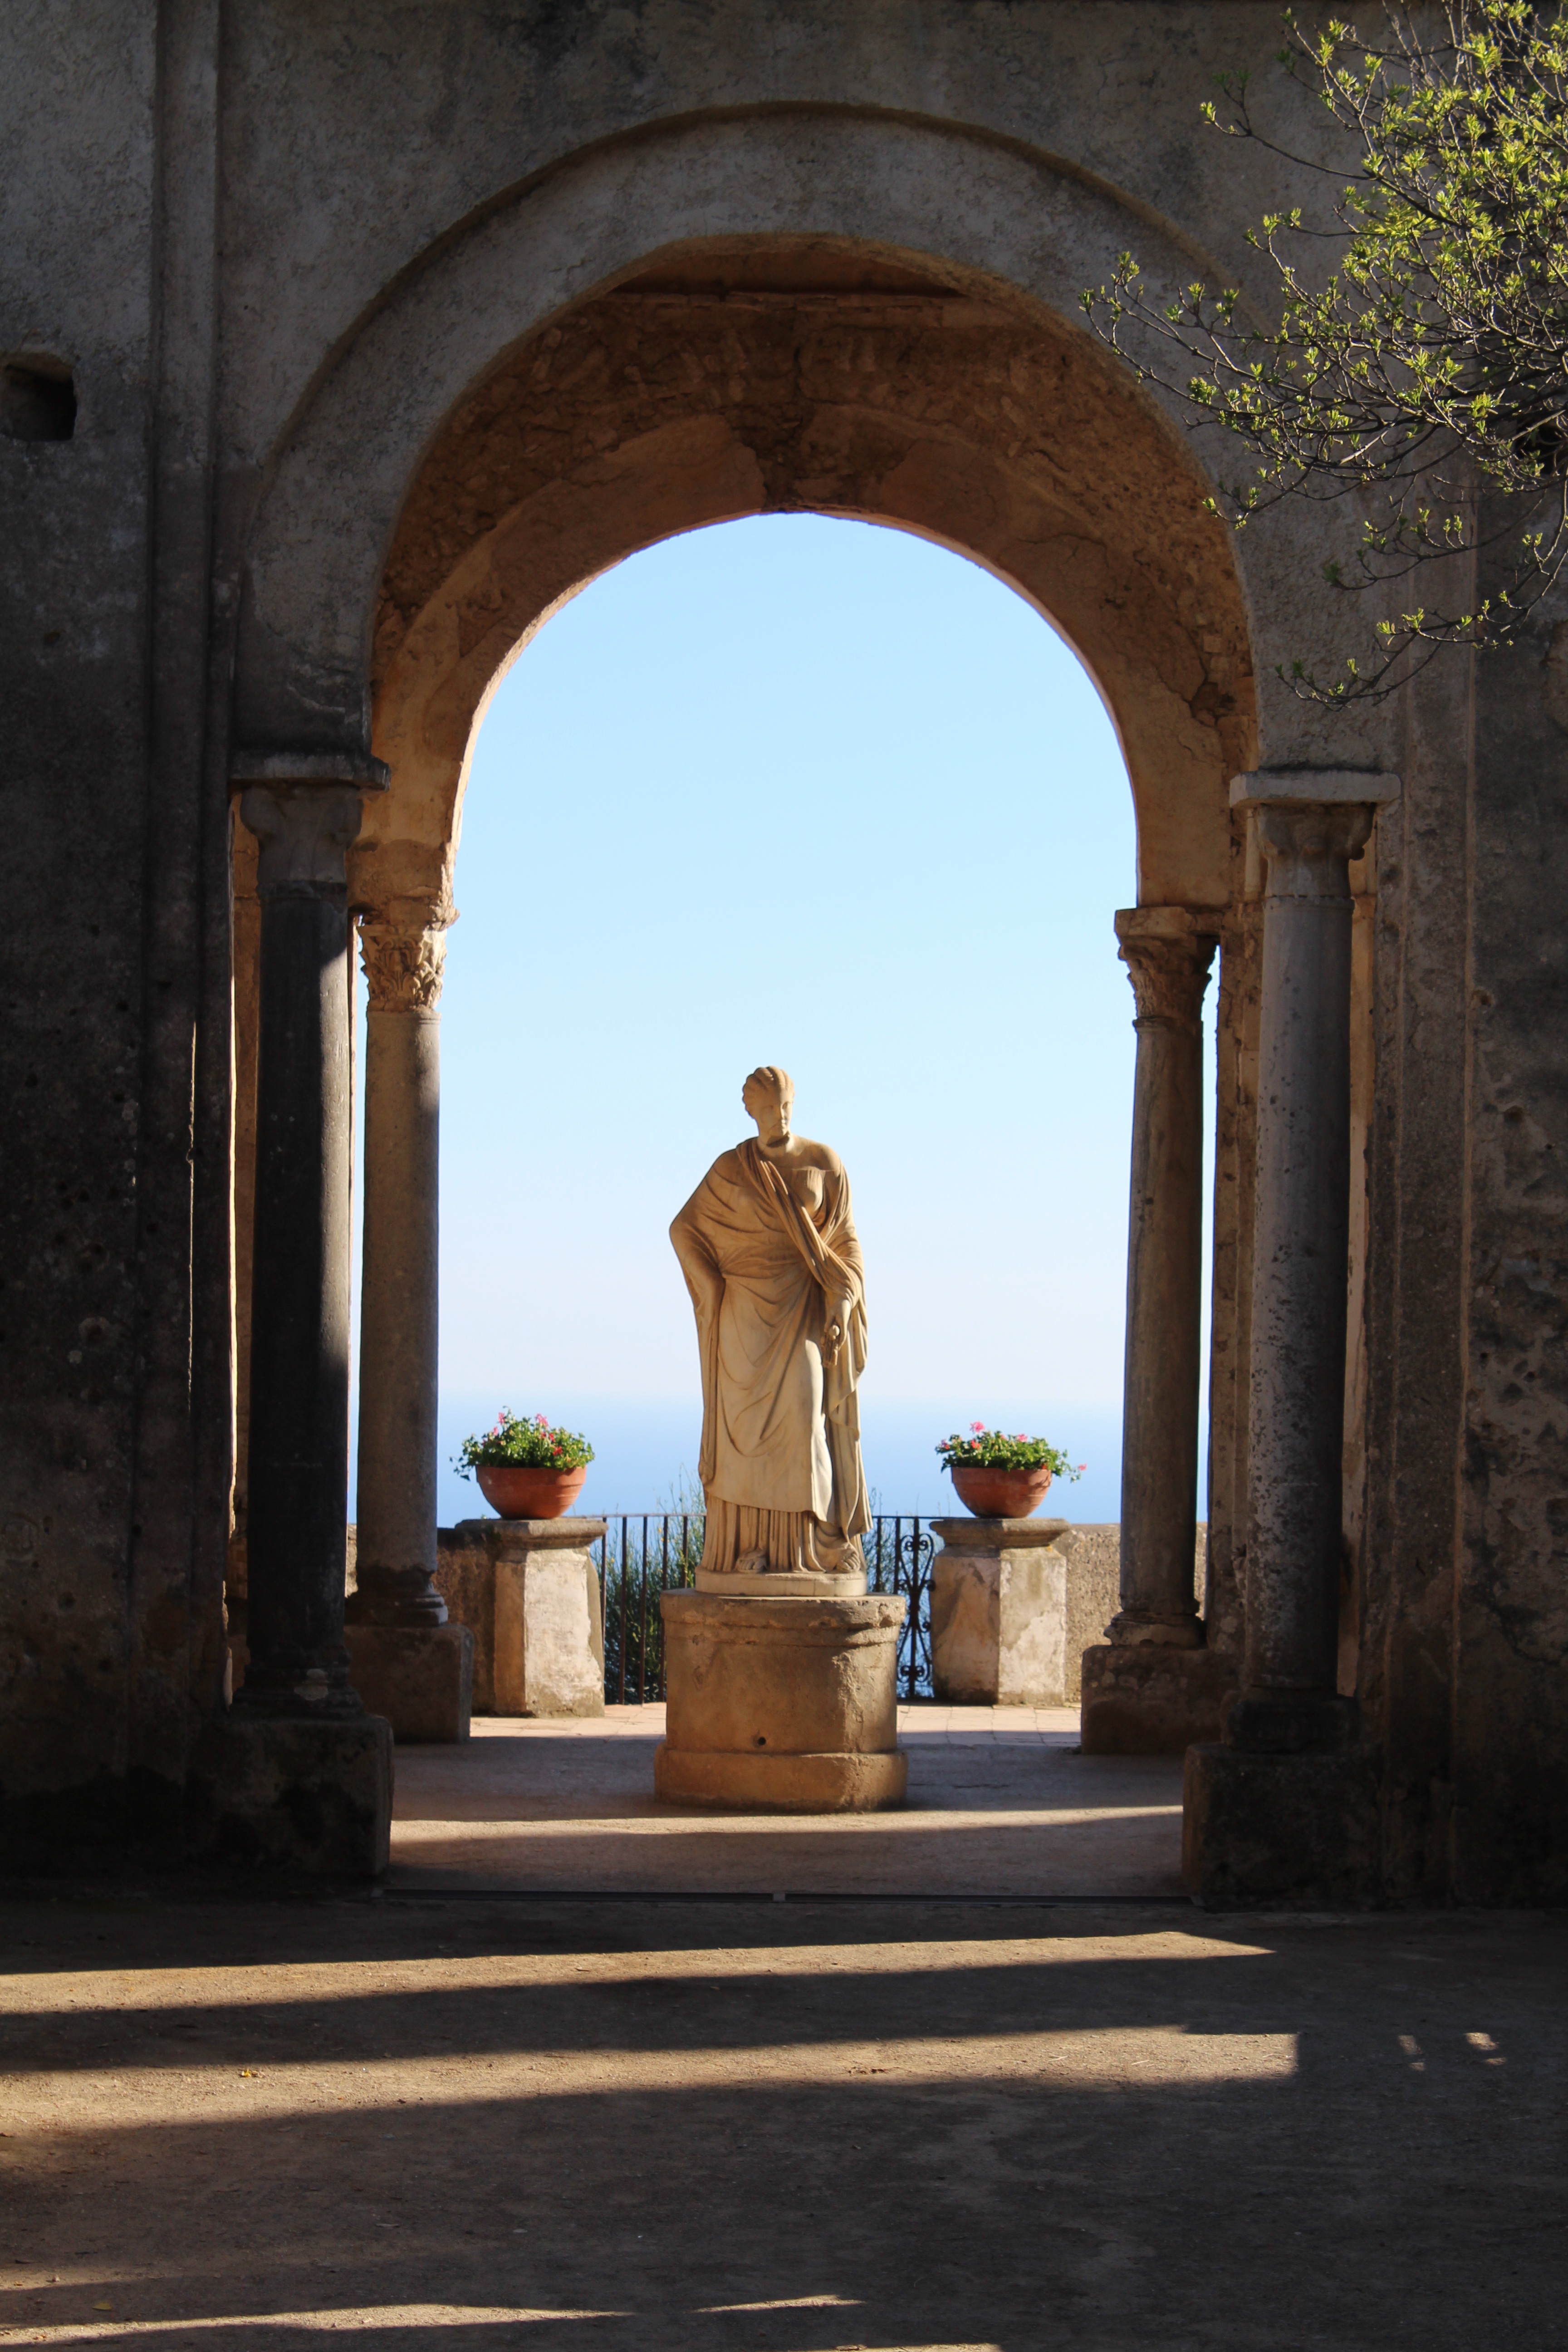
architecture, monument, statue, arch, column, religion, place of worship, art, temple, monastery, history, amalfi coast, ancient history, ravello, villa cimbrone